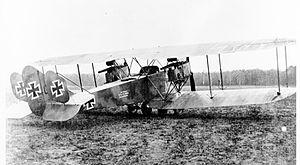
Désigné GZ 2 par AEG, ce bombardier biplan bimoteur triplace fut obtenu par remotorisation du AEG G.I avec des moteurs Benz Bz III. Construit à 24 exemplaires avec la désignation militaire AEG G.II, cet appareil offrait des performances satisfaisantes pour l’époque, mais fut rarement utilisé en opérations.